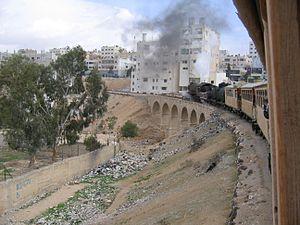
Zarka est une ville et un centre industriel de Jordanie au nord-est de la capitale Amman. Le plus grand camp de réfugiés palestiniens en Jordanie se trouve à Zarka, et la ville elle-même compte une importante population palestinienne, autour de 50 % de ses habitants sont en effet originaires de l'autre rive du Jourdain.